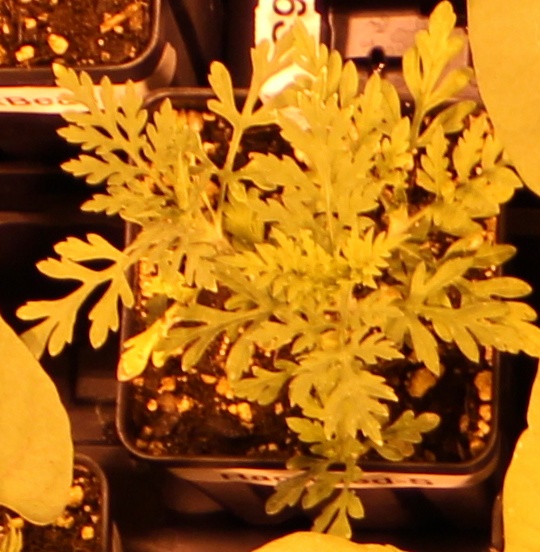
Label: Ragweed